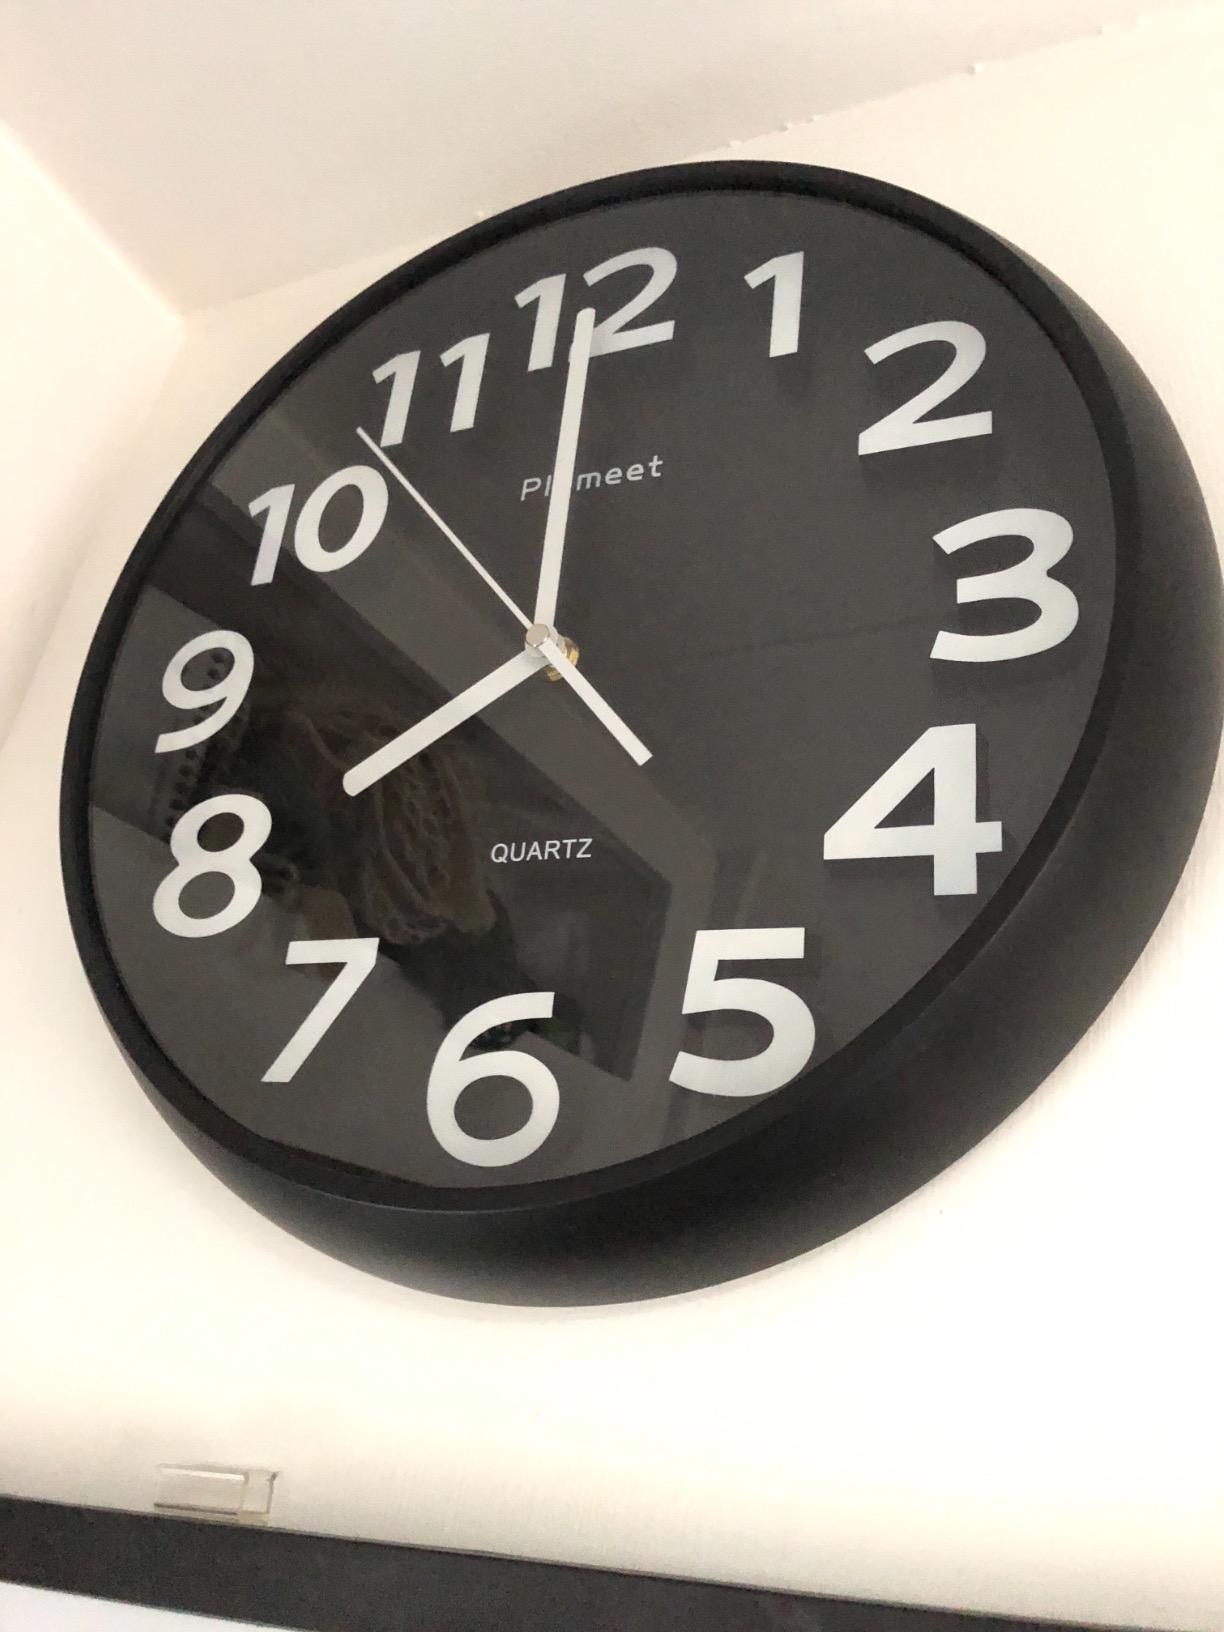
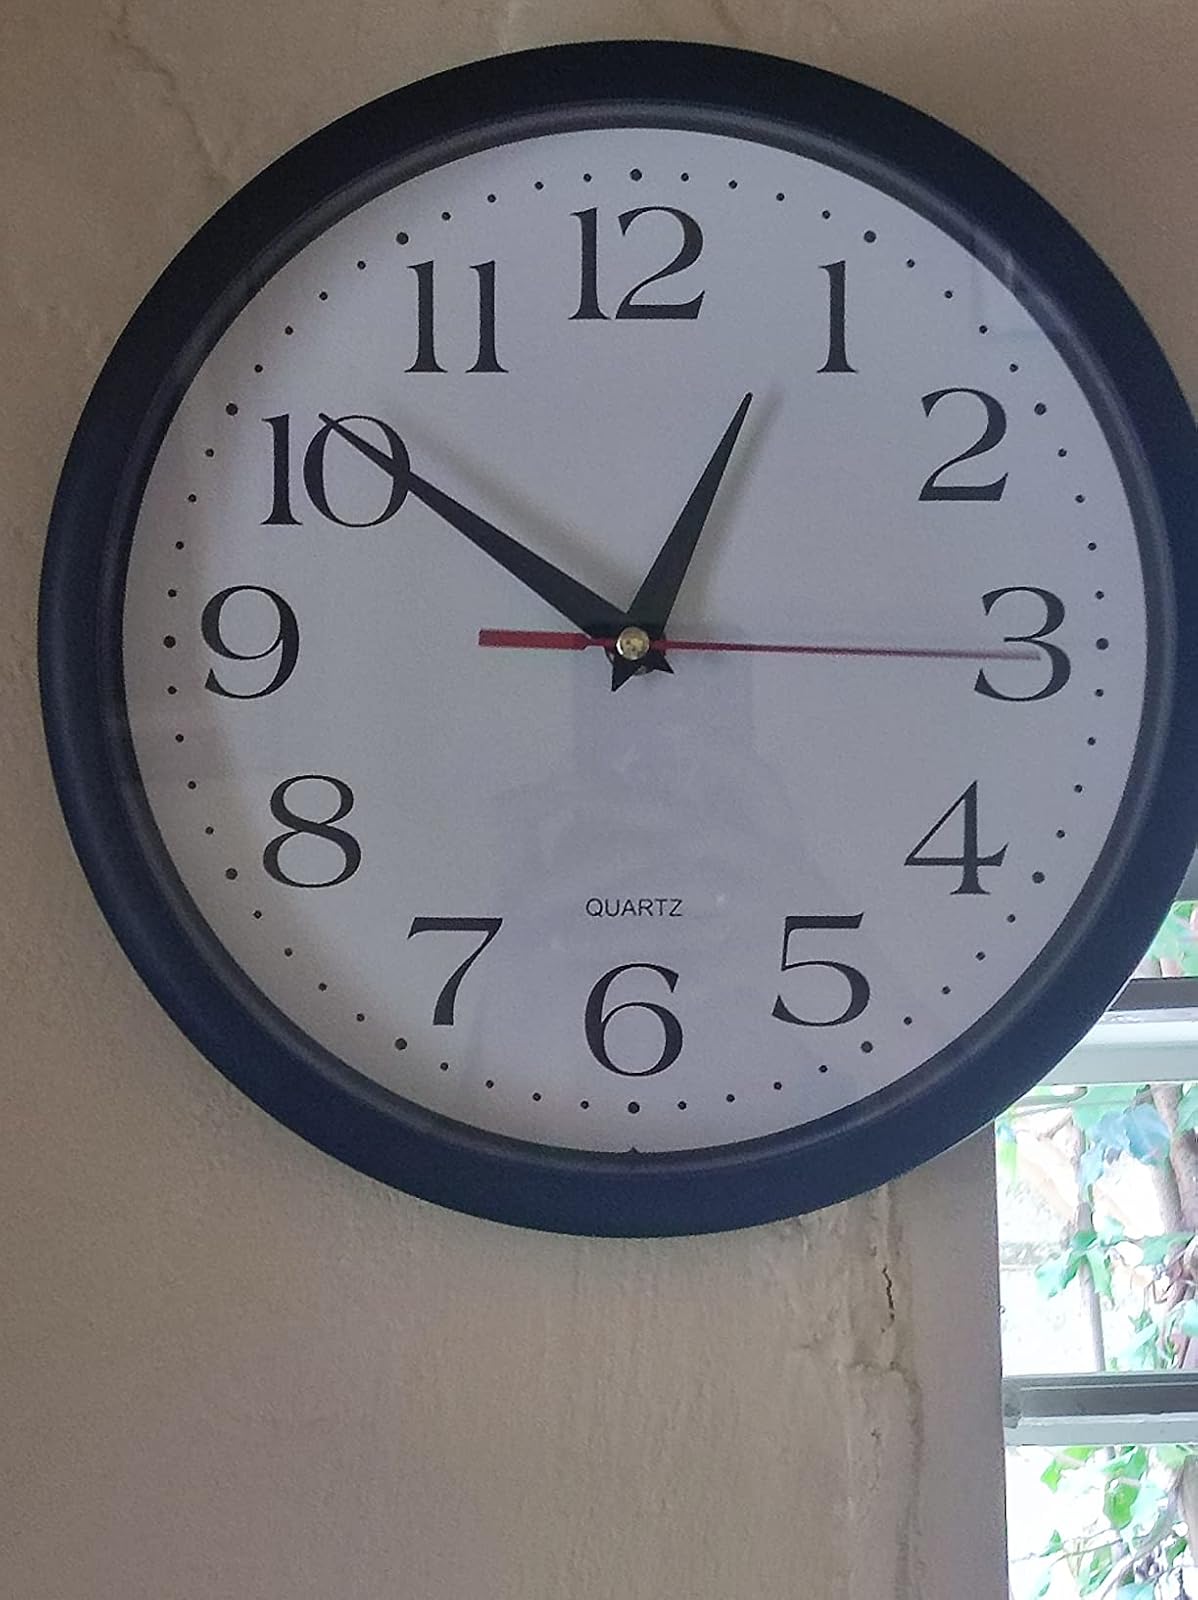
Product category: clock
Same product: no